Computer-aided technologies

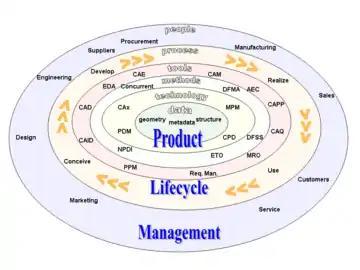
CAx tools in the context of product lifecycle management

Computer-aided technologies (CAx) is the use of computer technology to aid in the design, analysis, and manufacture of products.